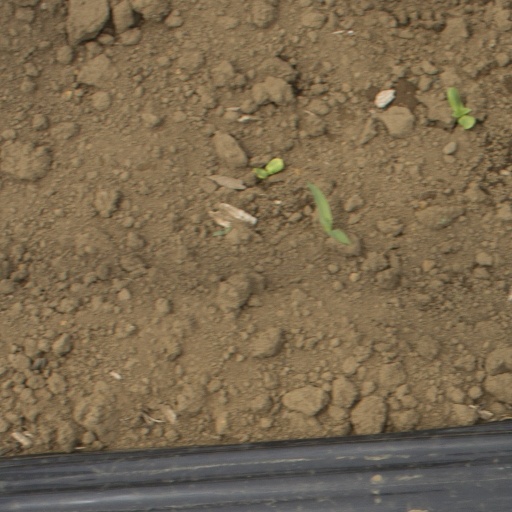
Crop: Jerusalem artichoke